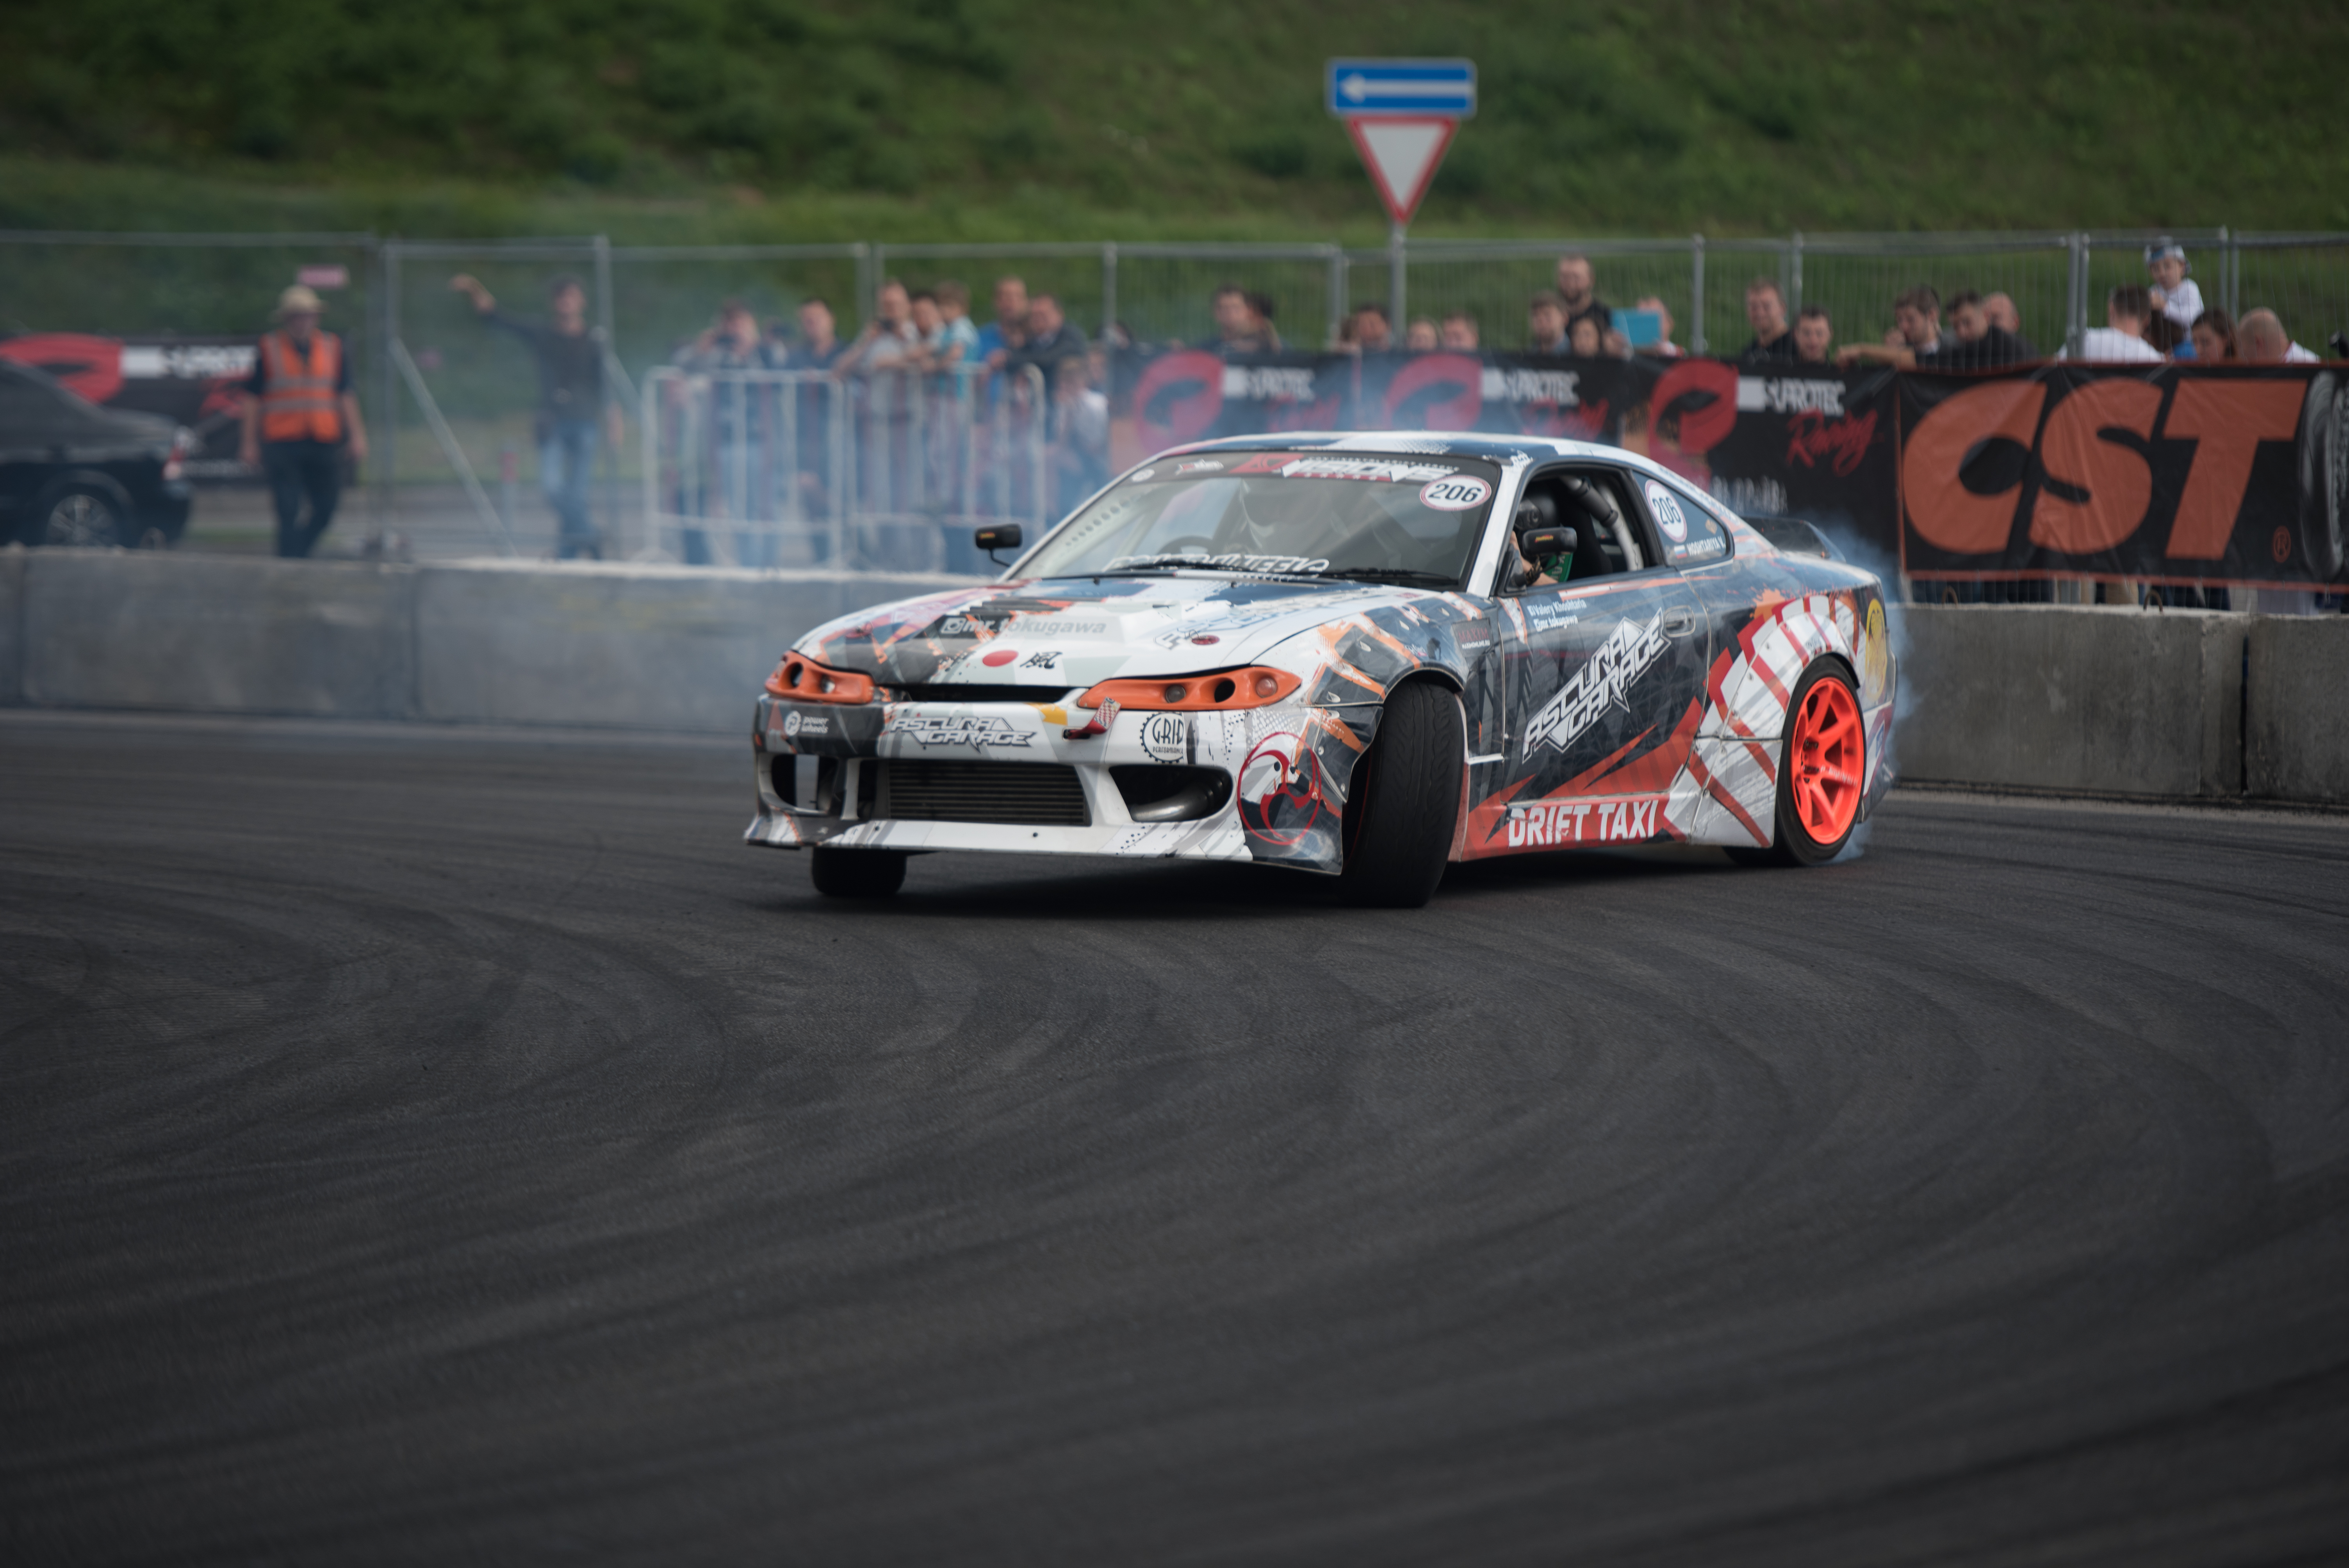
structure, sport, car, vehicle, sports car, motor vehicle, race car, race, supercar, sports, racing, race track, racer, motorsport, drifting, land vehicle, touring car, auto racing, automobile make, automotive design, sport venue, performance car, stock car racing, rallycross